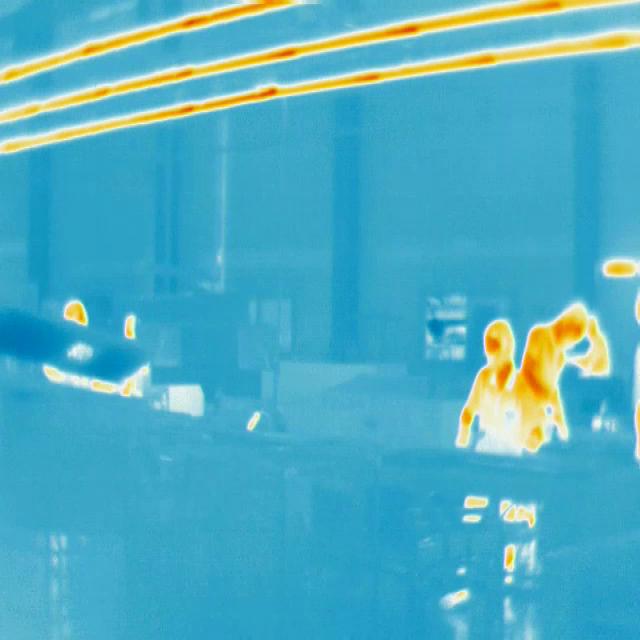
Detected objects:
label: person
label: person